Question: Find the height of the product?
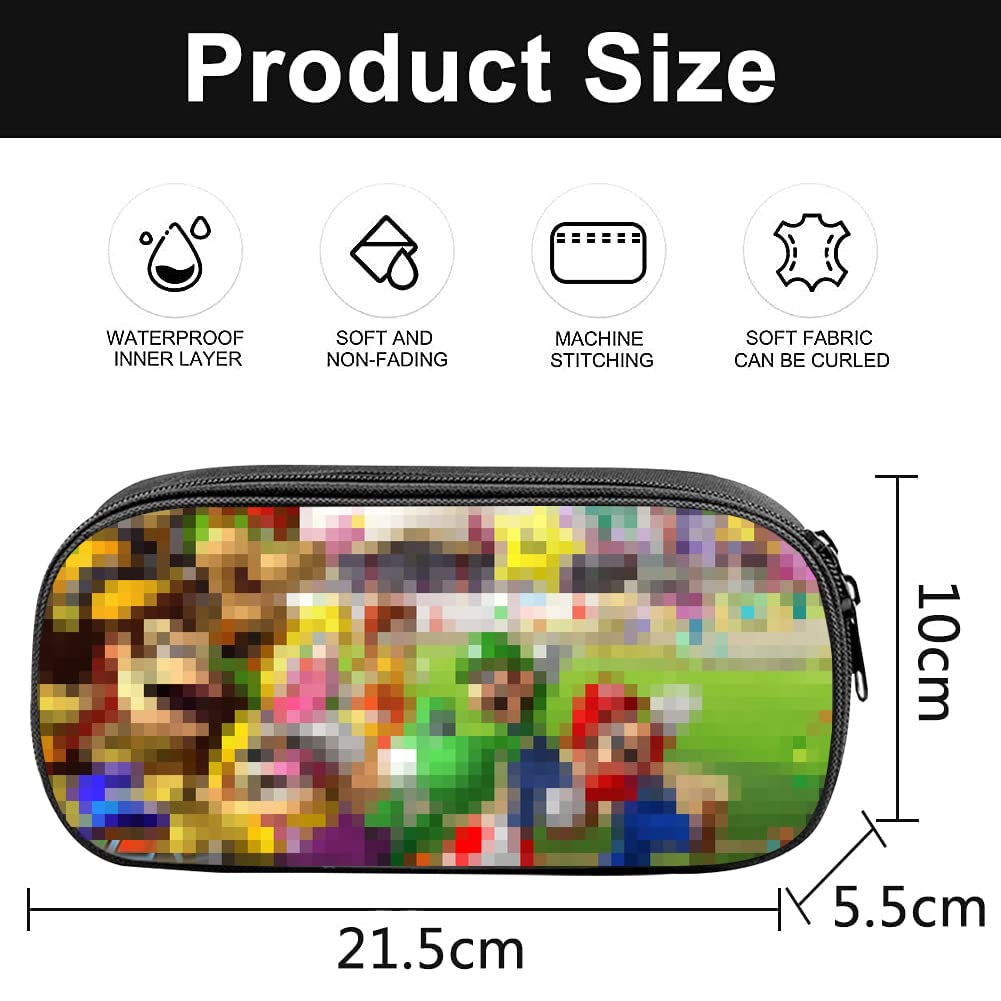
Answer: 10.0 centimetre